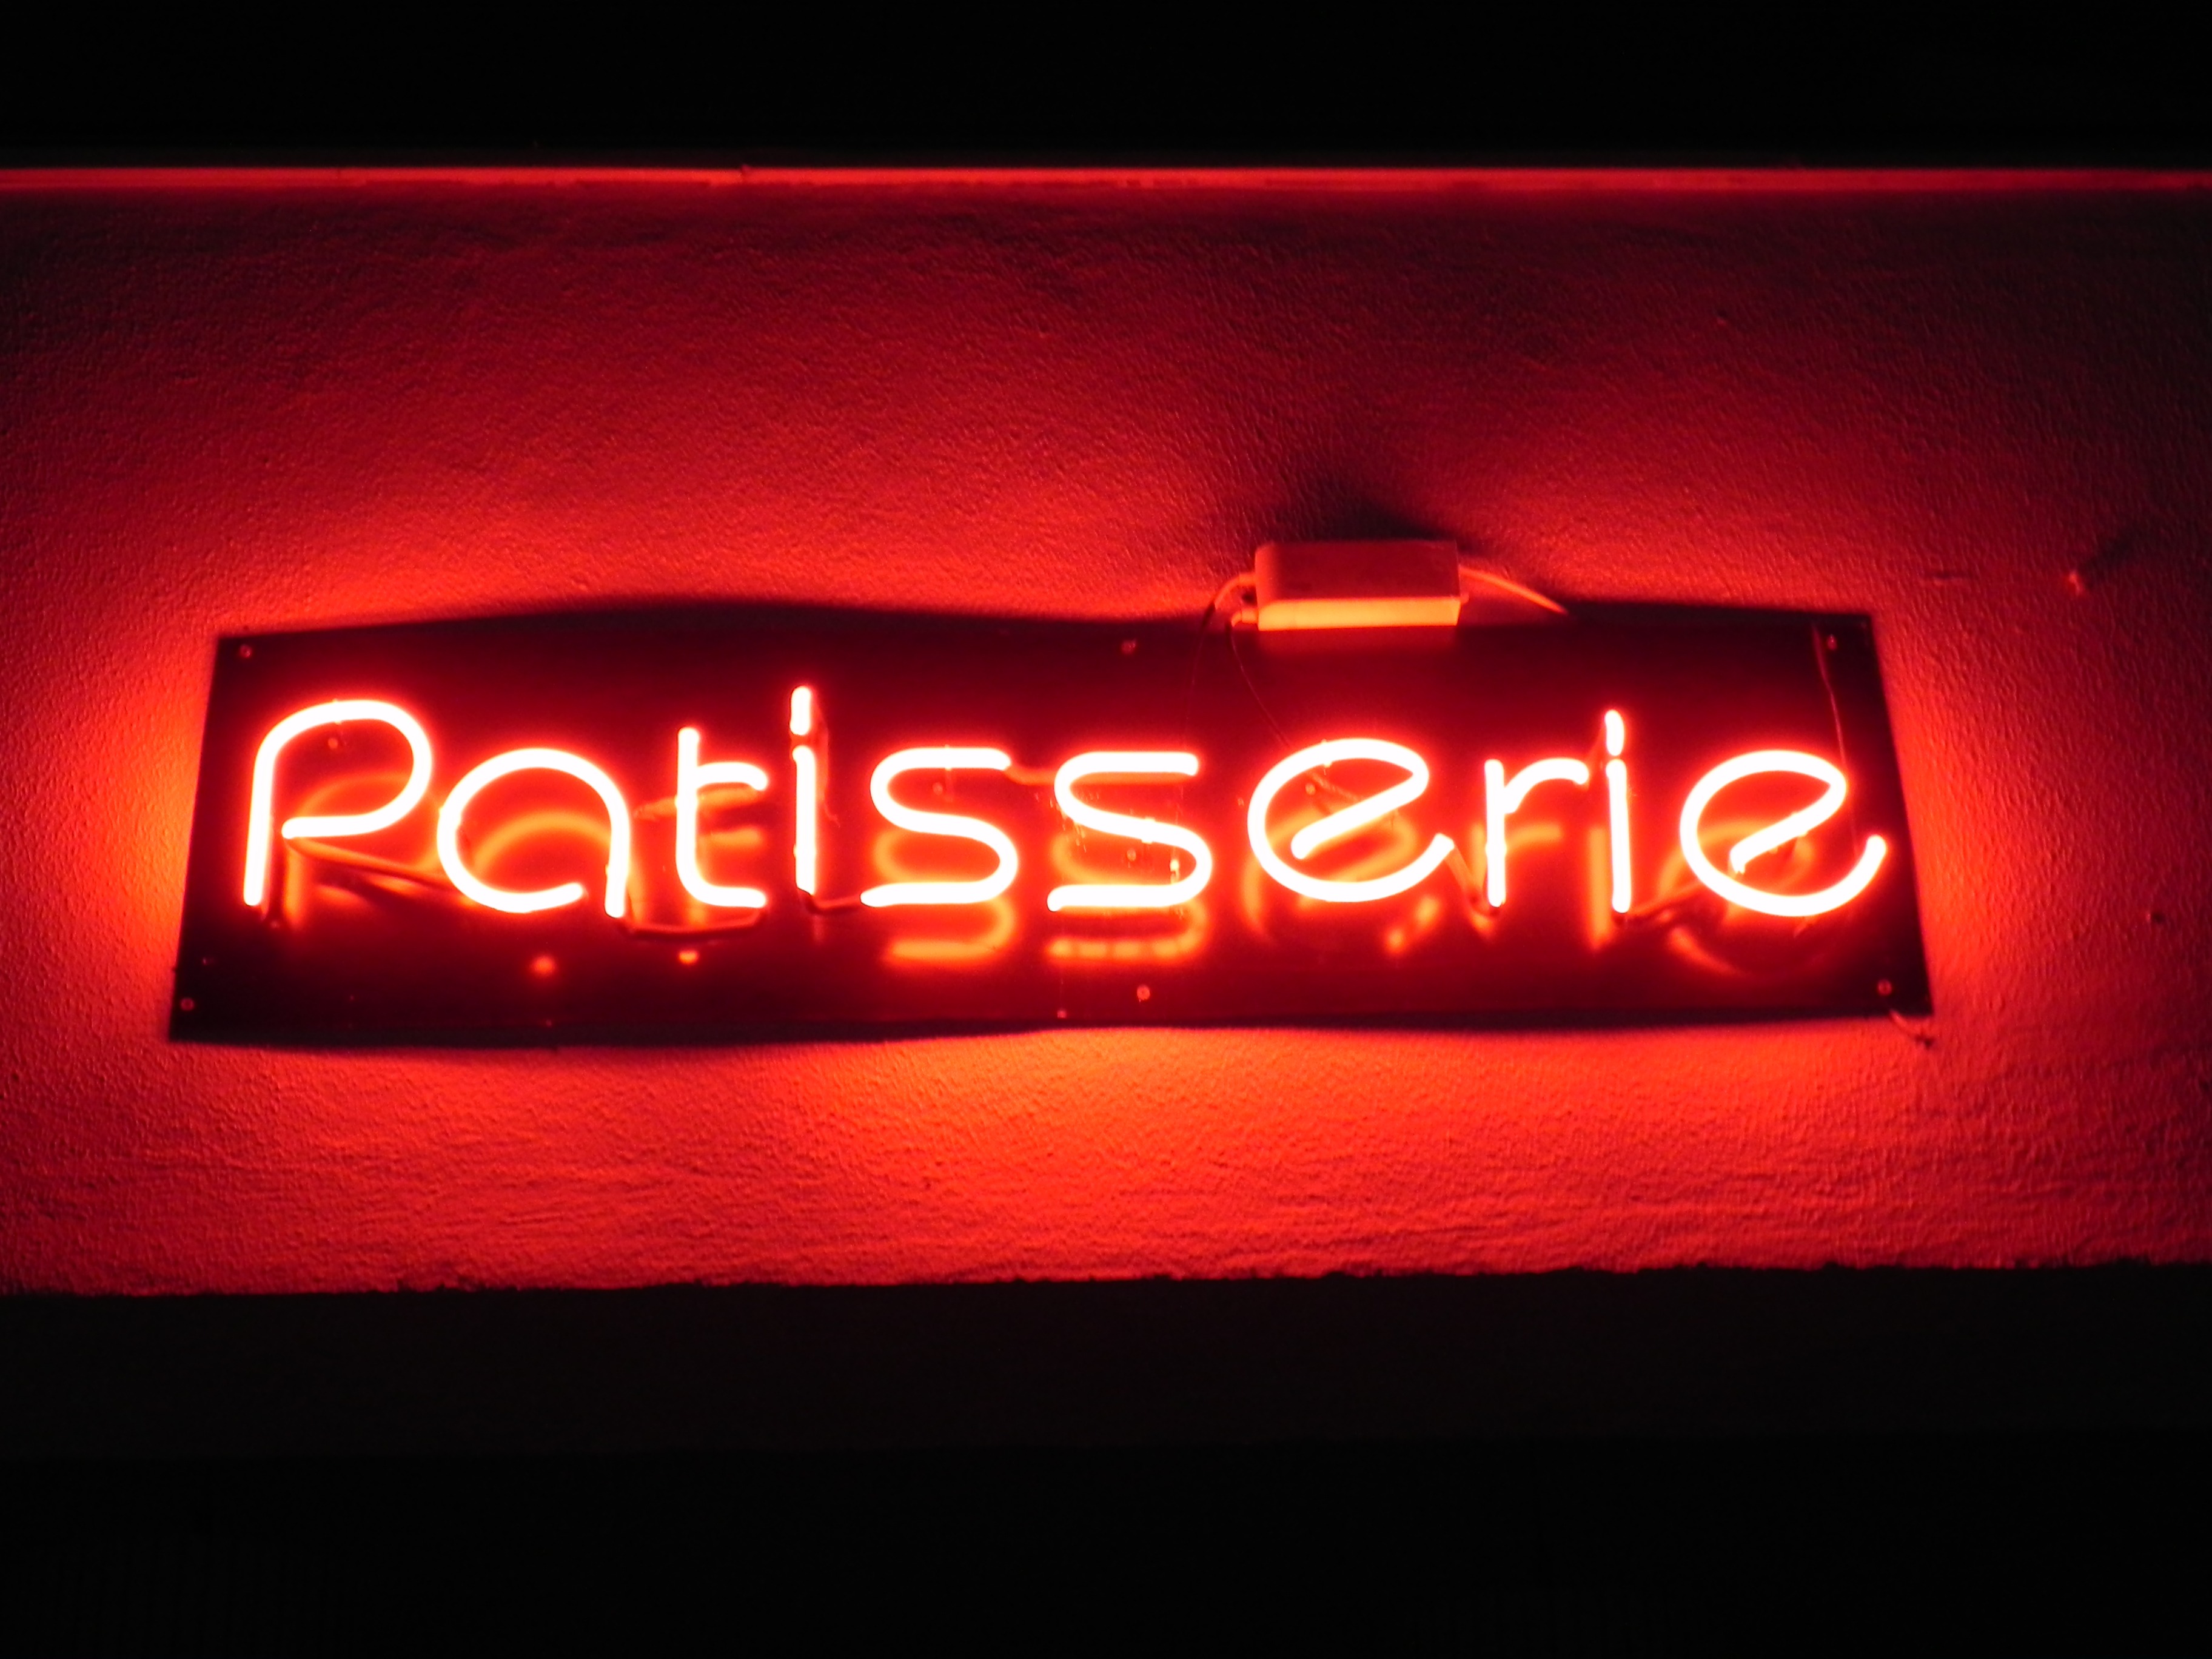
cafe, light, number, restaurant, france, sign, shop, red, signage, dessert, delicious, cake, pastry, bakery, neon, belgium, neon sign, brand, font, french, sweets, tasty, patisserie, delicacy, belgian, display device, electronic signage, sweetshop